Cruising (maritime)

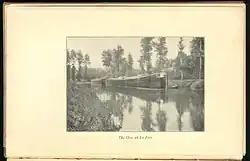
"Canal barges in Belgium", an image from Robert Louis Stevenson's book, "An Inland Voyage"

The modern conception of cruising for pleasure was first popularised by the Scottish explorer and sportsman John MacGregor. He was introduced to the canoes and kayaks of the Native Americans on a camping trip in 1858, and on his return to the United Kingdom constructed his own 'double-ended' canoe in Lambeth. The boat, nicknamed 'Rob Roy' after a famous relative of his, was built of lapstrake oak planking, decked in cedar covered with rubberized canvas with an open cockpit in the center. He cruised around the waterways of Britain, Europe and the Middle East and wrote a popular book about his experiences, "A Thousand Miles in the Rob Roy Canoe".